Bruno Abakanowicz

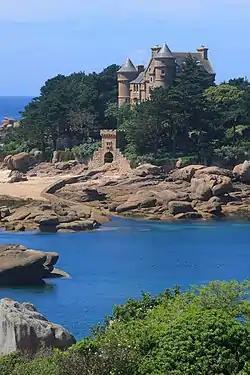
The Château de Costaérès

Around that time he retired to a small island in Trégastel, off the coast of Brittany, where between 1892 and 1896 he erected a neo-Gothic manor. Although the construction works were not finished in Abakanowicz's lifetime, the castle of Costaérès became a notable centre of Polish emigree culture, housing many notable artists, scientists and politicians. Among frequent guests of Abakanowicz were Aleksander Gierymski, Władysław Mickiewicz, Leon Wyczółkowski and Henryk Sienkiewicz. The latter became the closest friend of Abakanowicz. It was in Abakanowicz's villa in Parc St. Maur that he finished his "The Teutonic Knights" and "The Polaniecki Family", while the "Quo Vadis" novel, one of the works for which Sienkiewicz was awarded with the Nobel Prize, was written entirely in Abakanowicz's manor.